Speechless (1994 film)

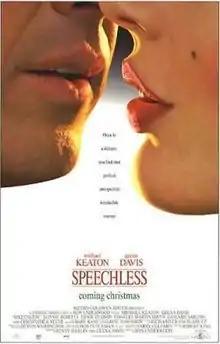
Theatrical release poster

Speechless is a 1994 American romantic comedy film directed by Ron Underwood. It stars Michael Keaton, Geena Davis (who also co-produced with her then-husband, director Renny Harlin), Bonnie Bedelia, Ernie Hudson, and Christopher Reeve.